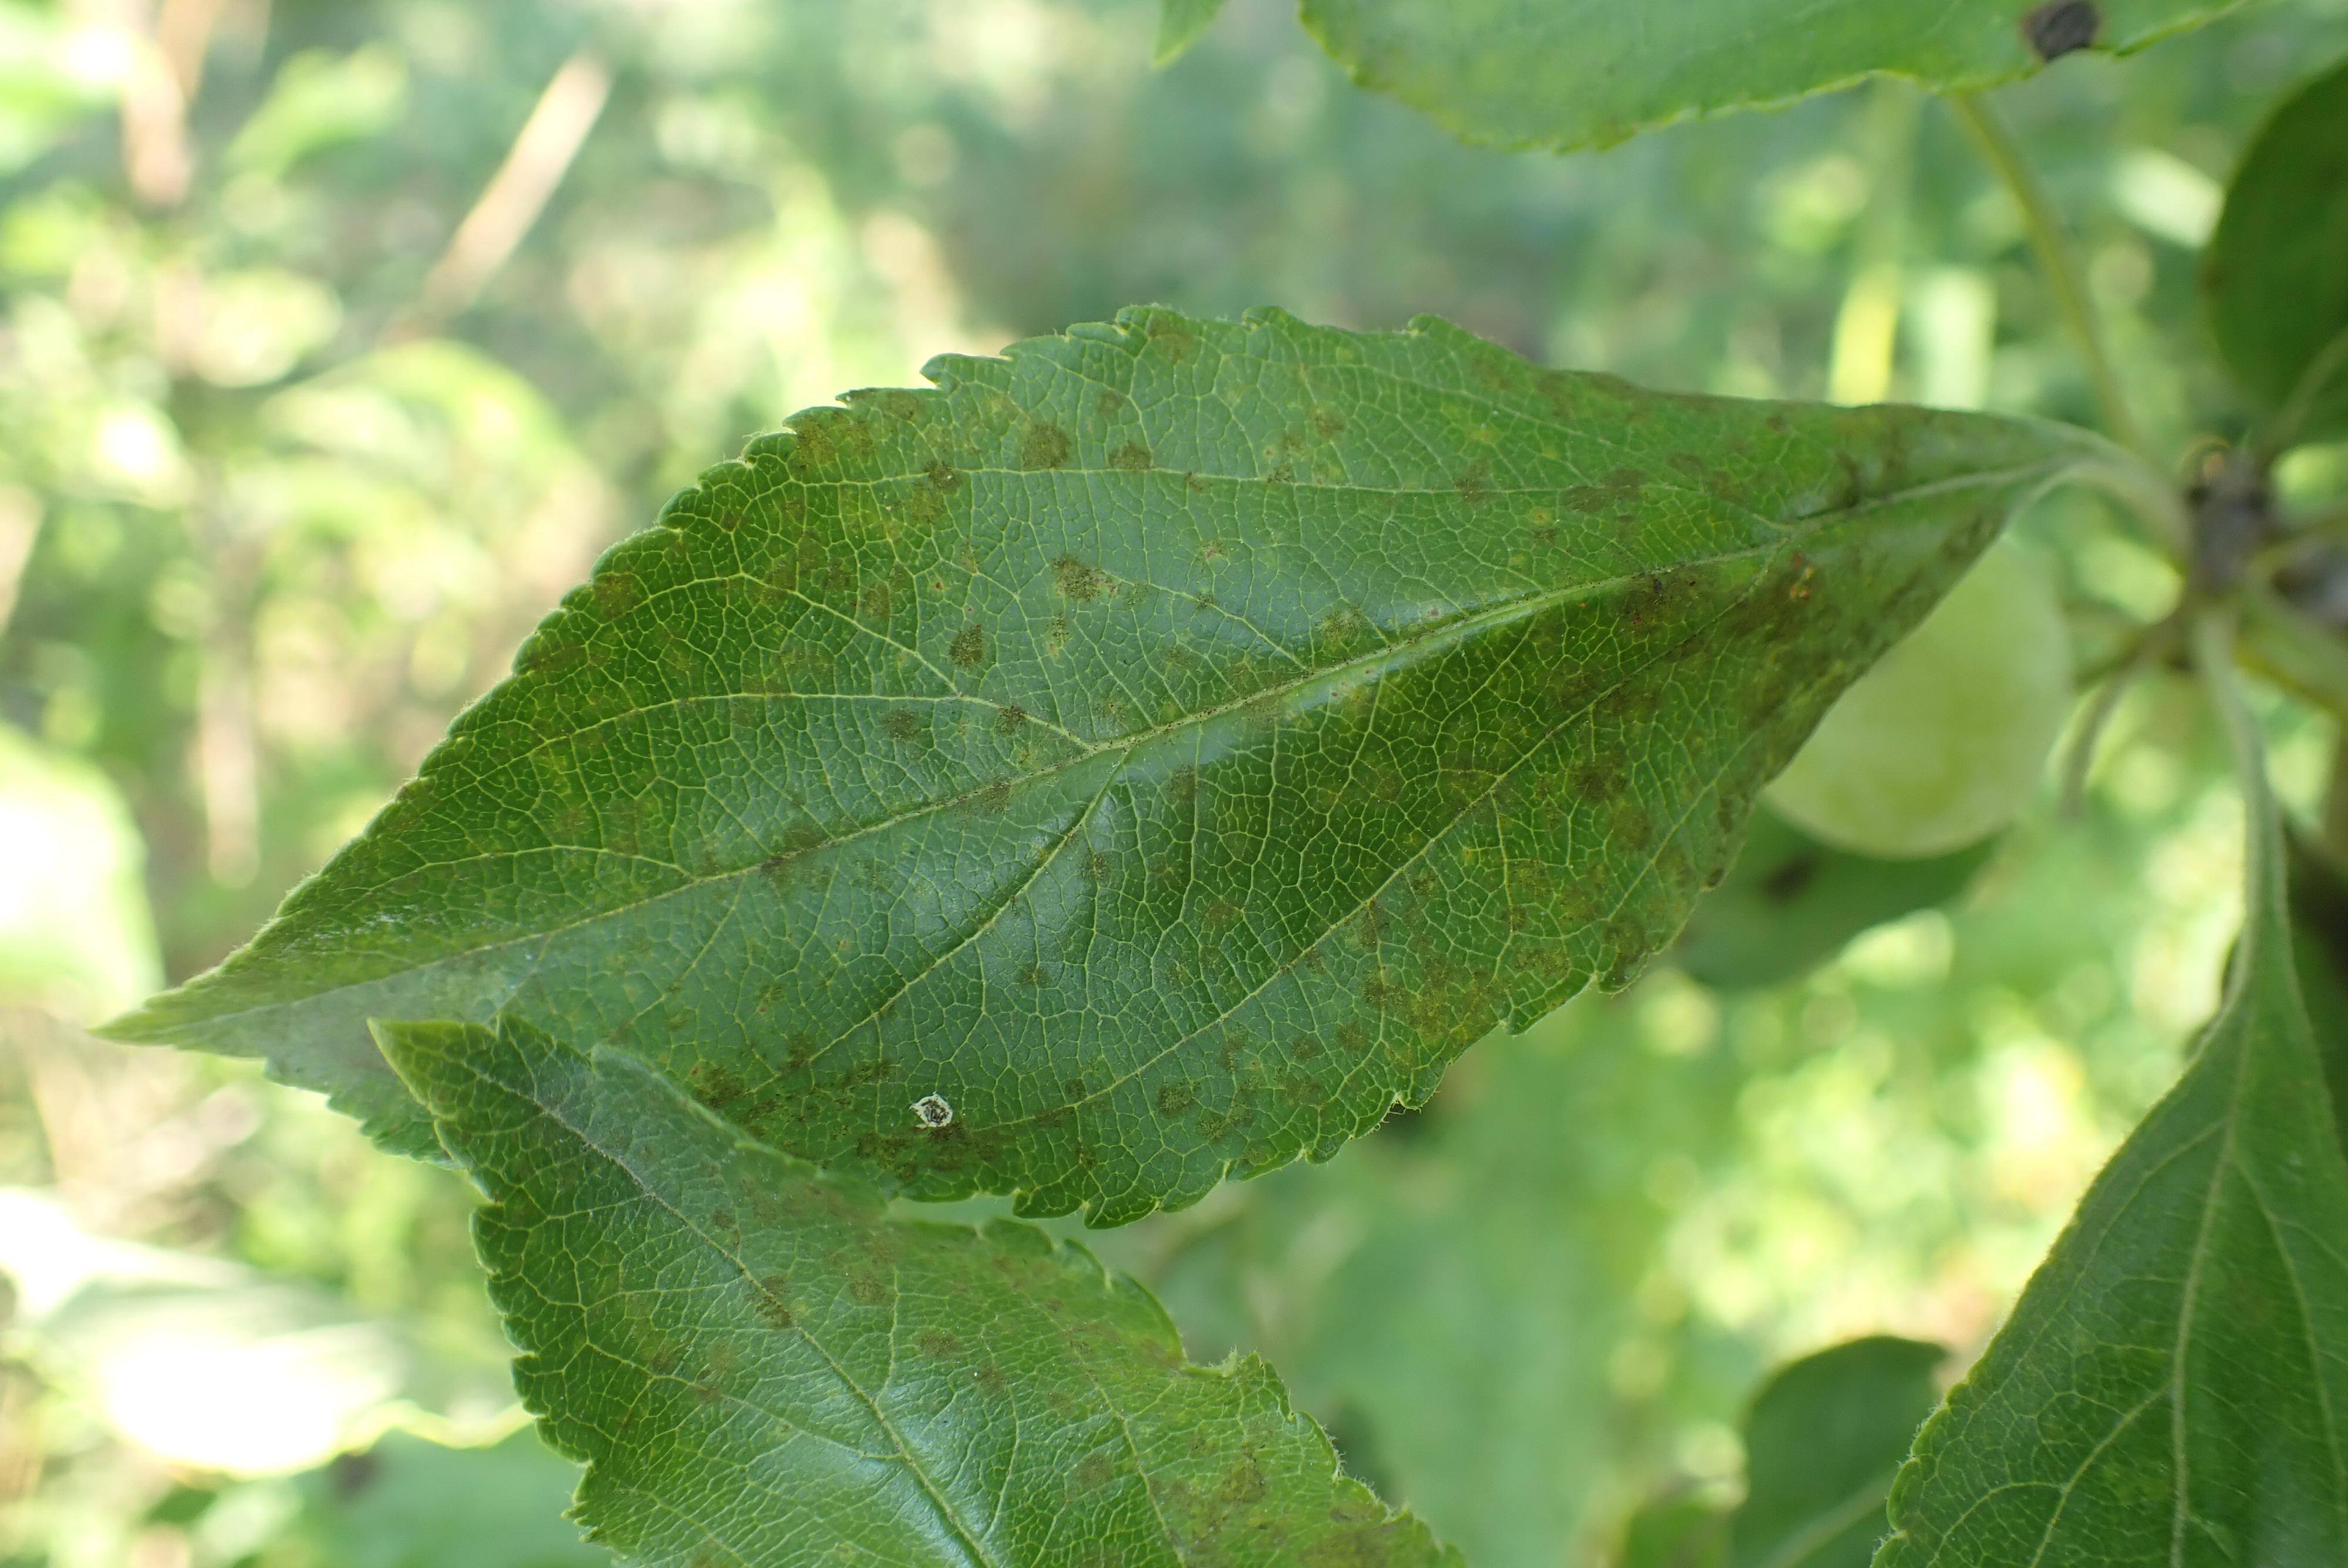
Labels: scab